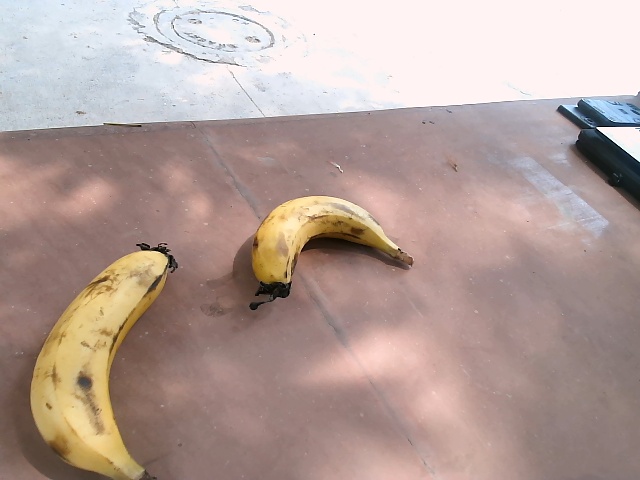
Label: Ripe_Banana